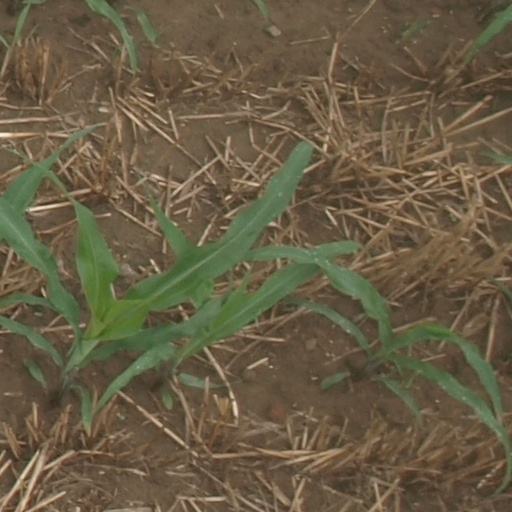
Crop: maize; corn